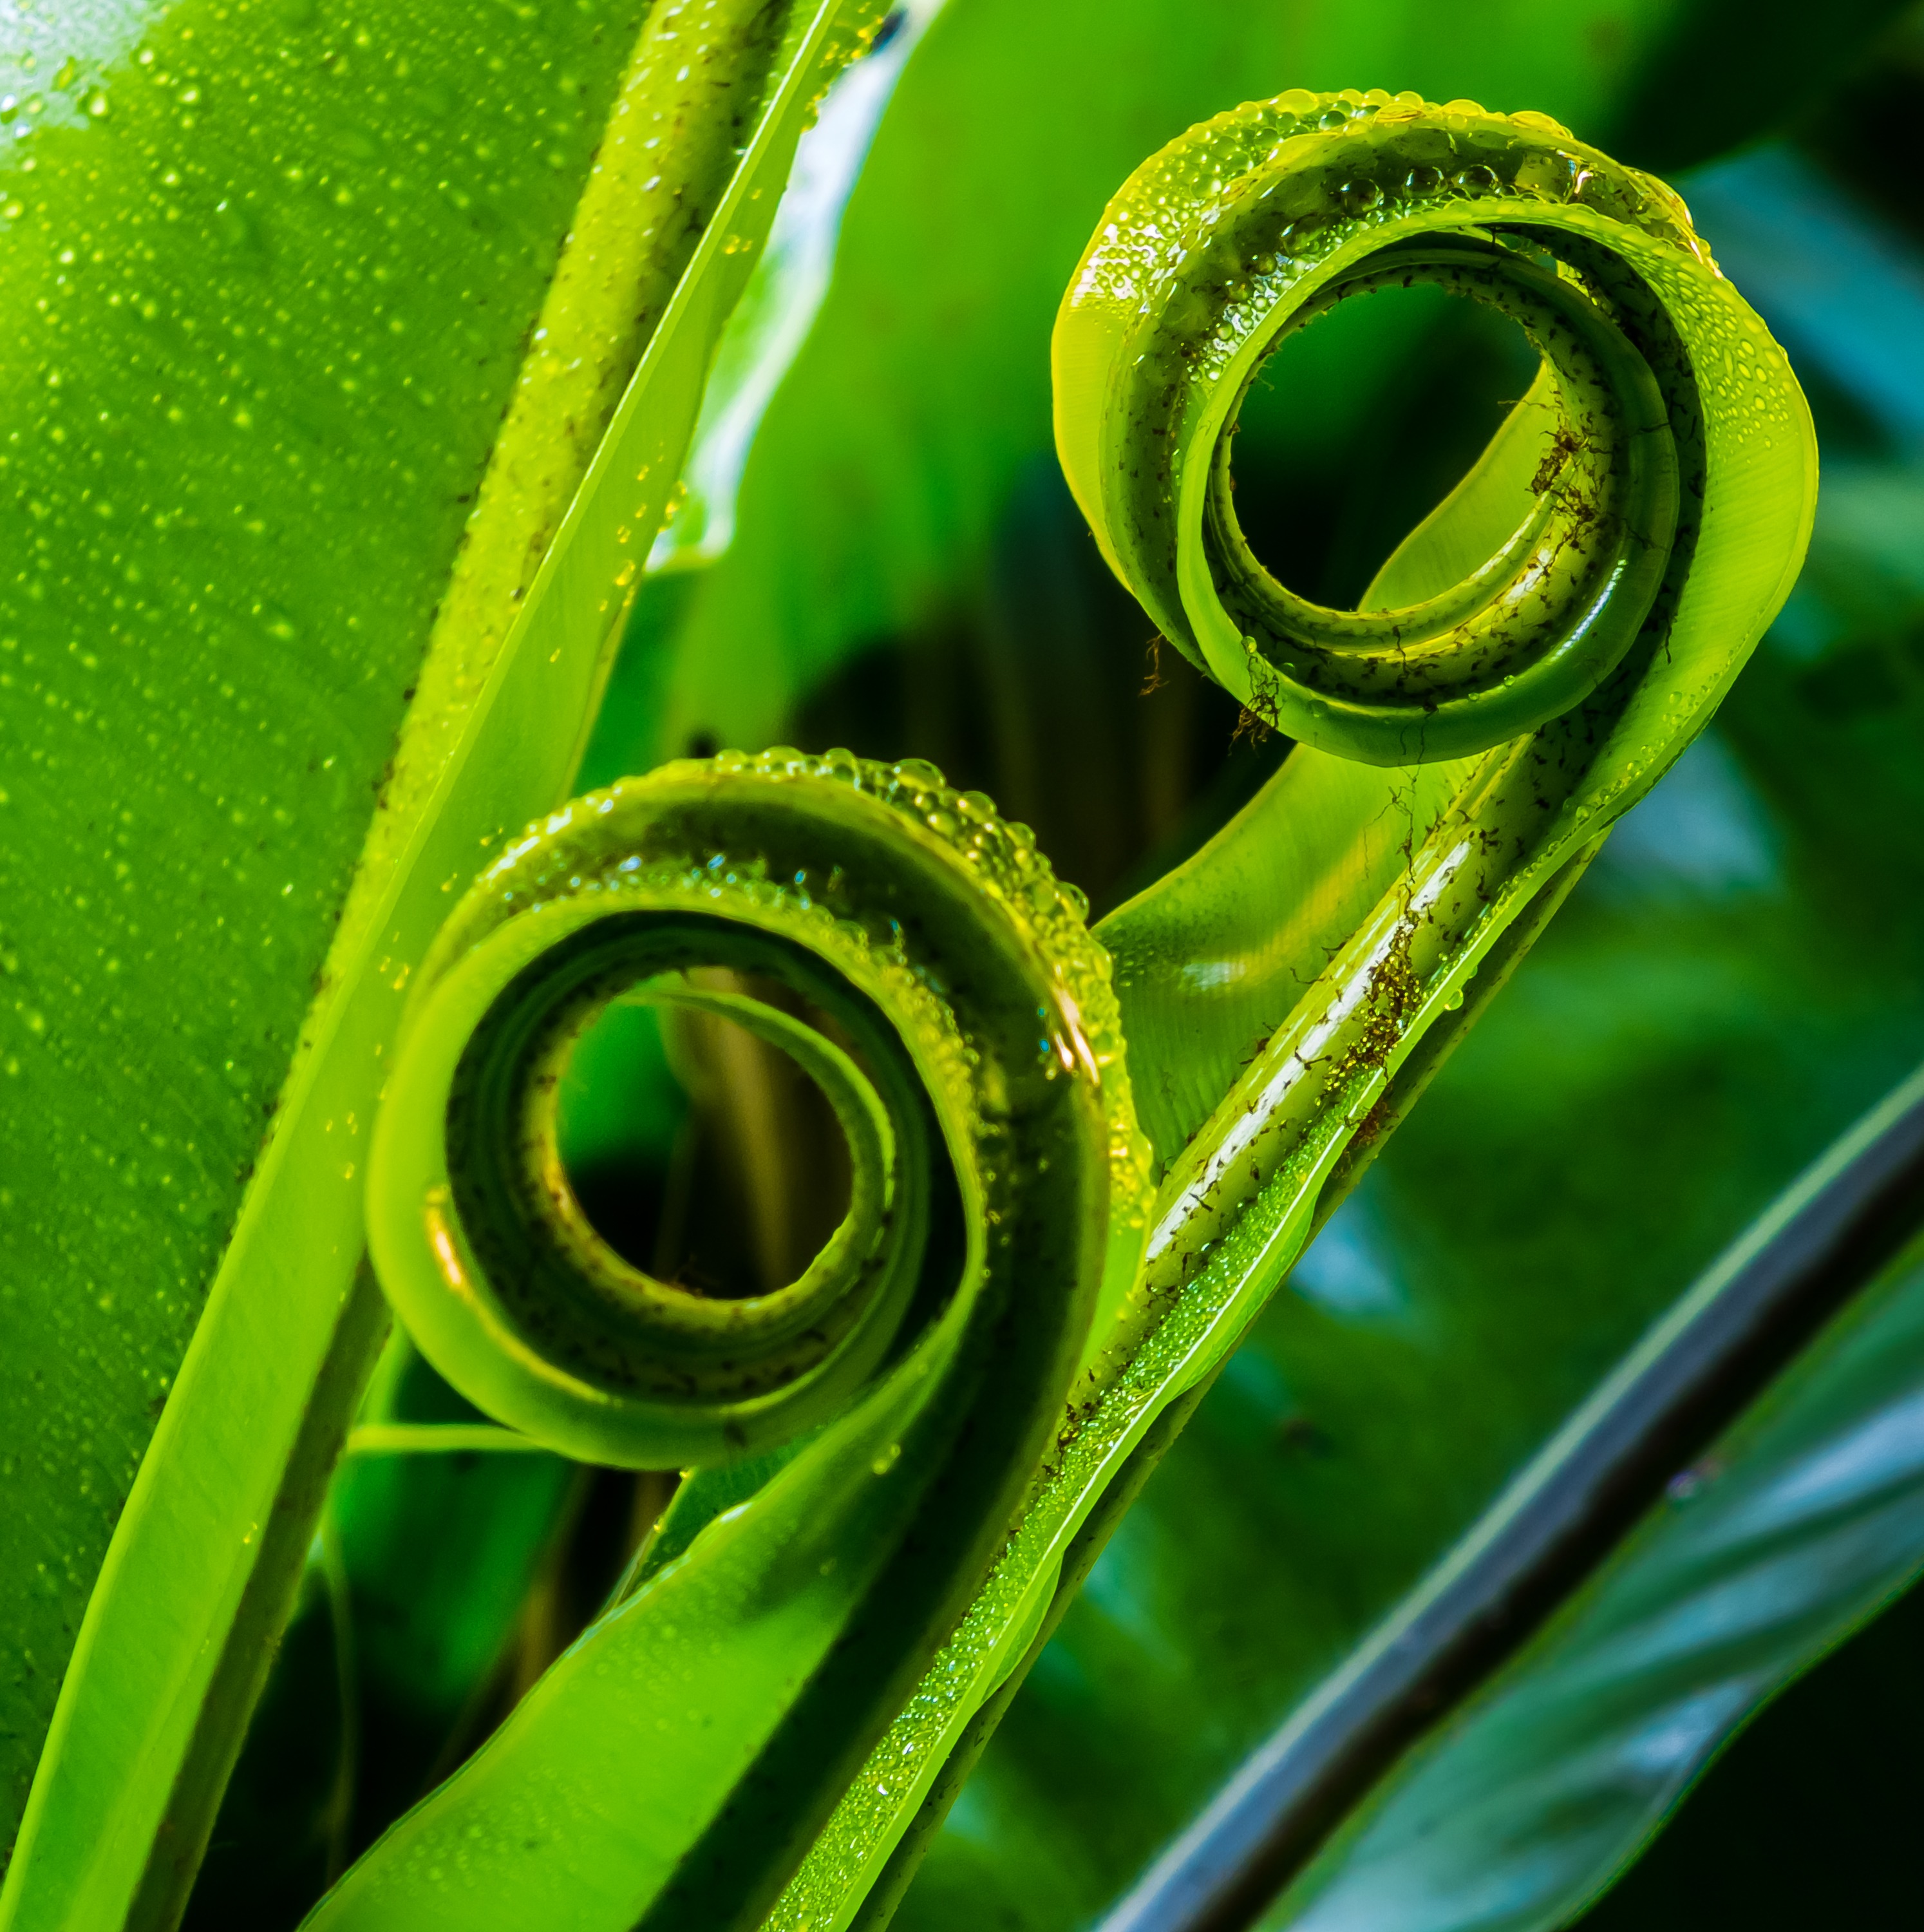
nature, grass, branch, dew, plant, photography, leaf, flower, green, botany, yellow, flora, fern, close up, moisture, macro photography, leaf fern, plant stem